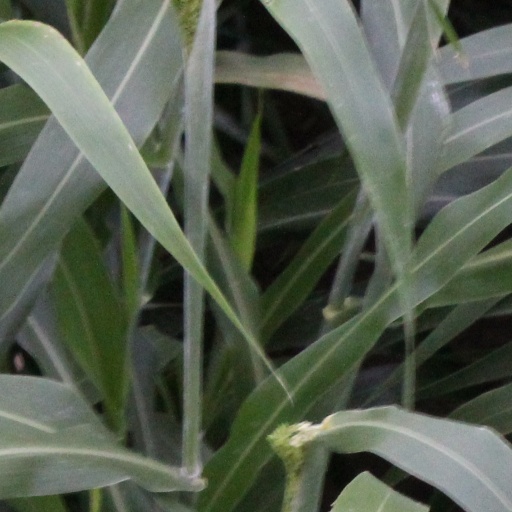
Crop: sorghum